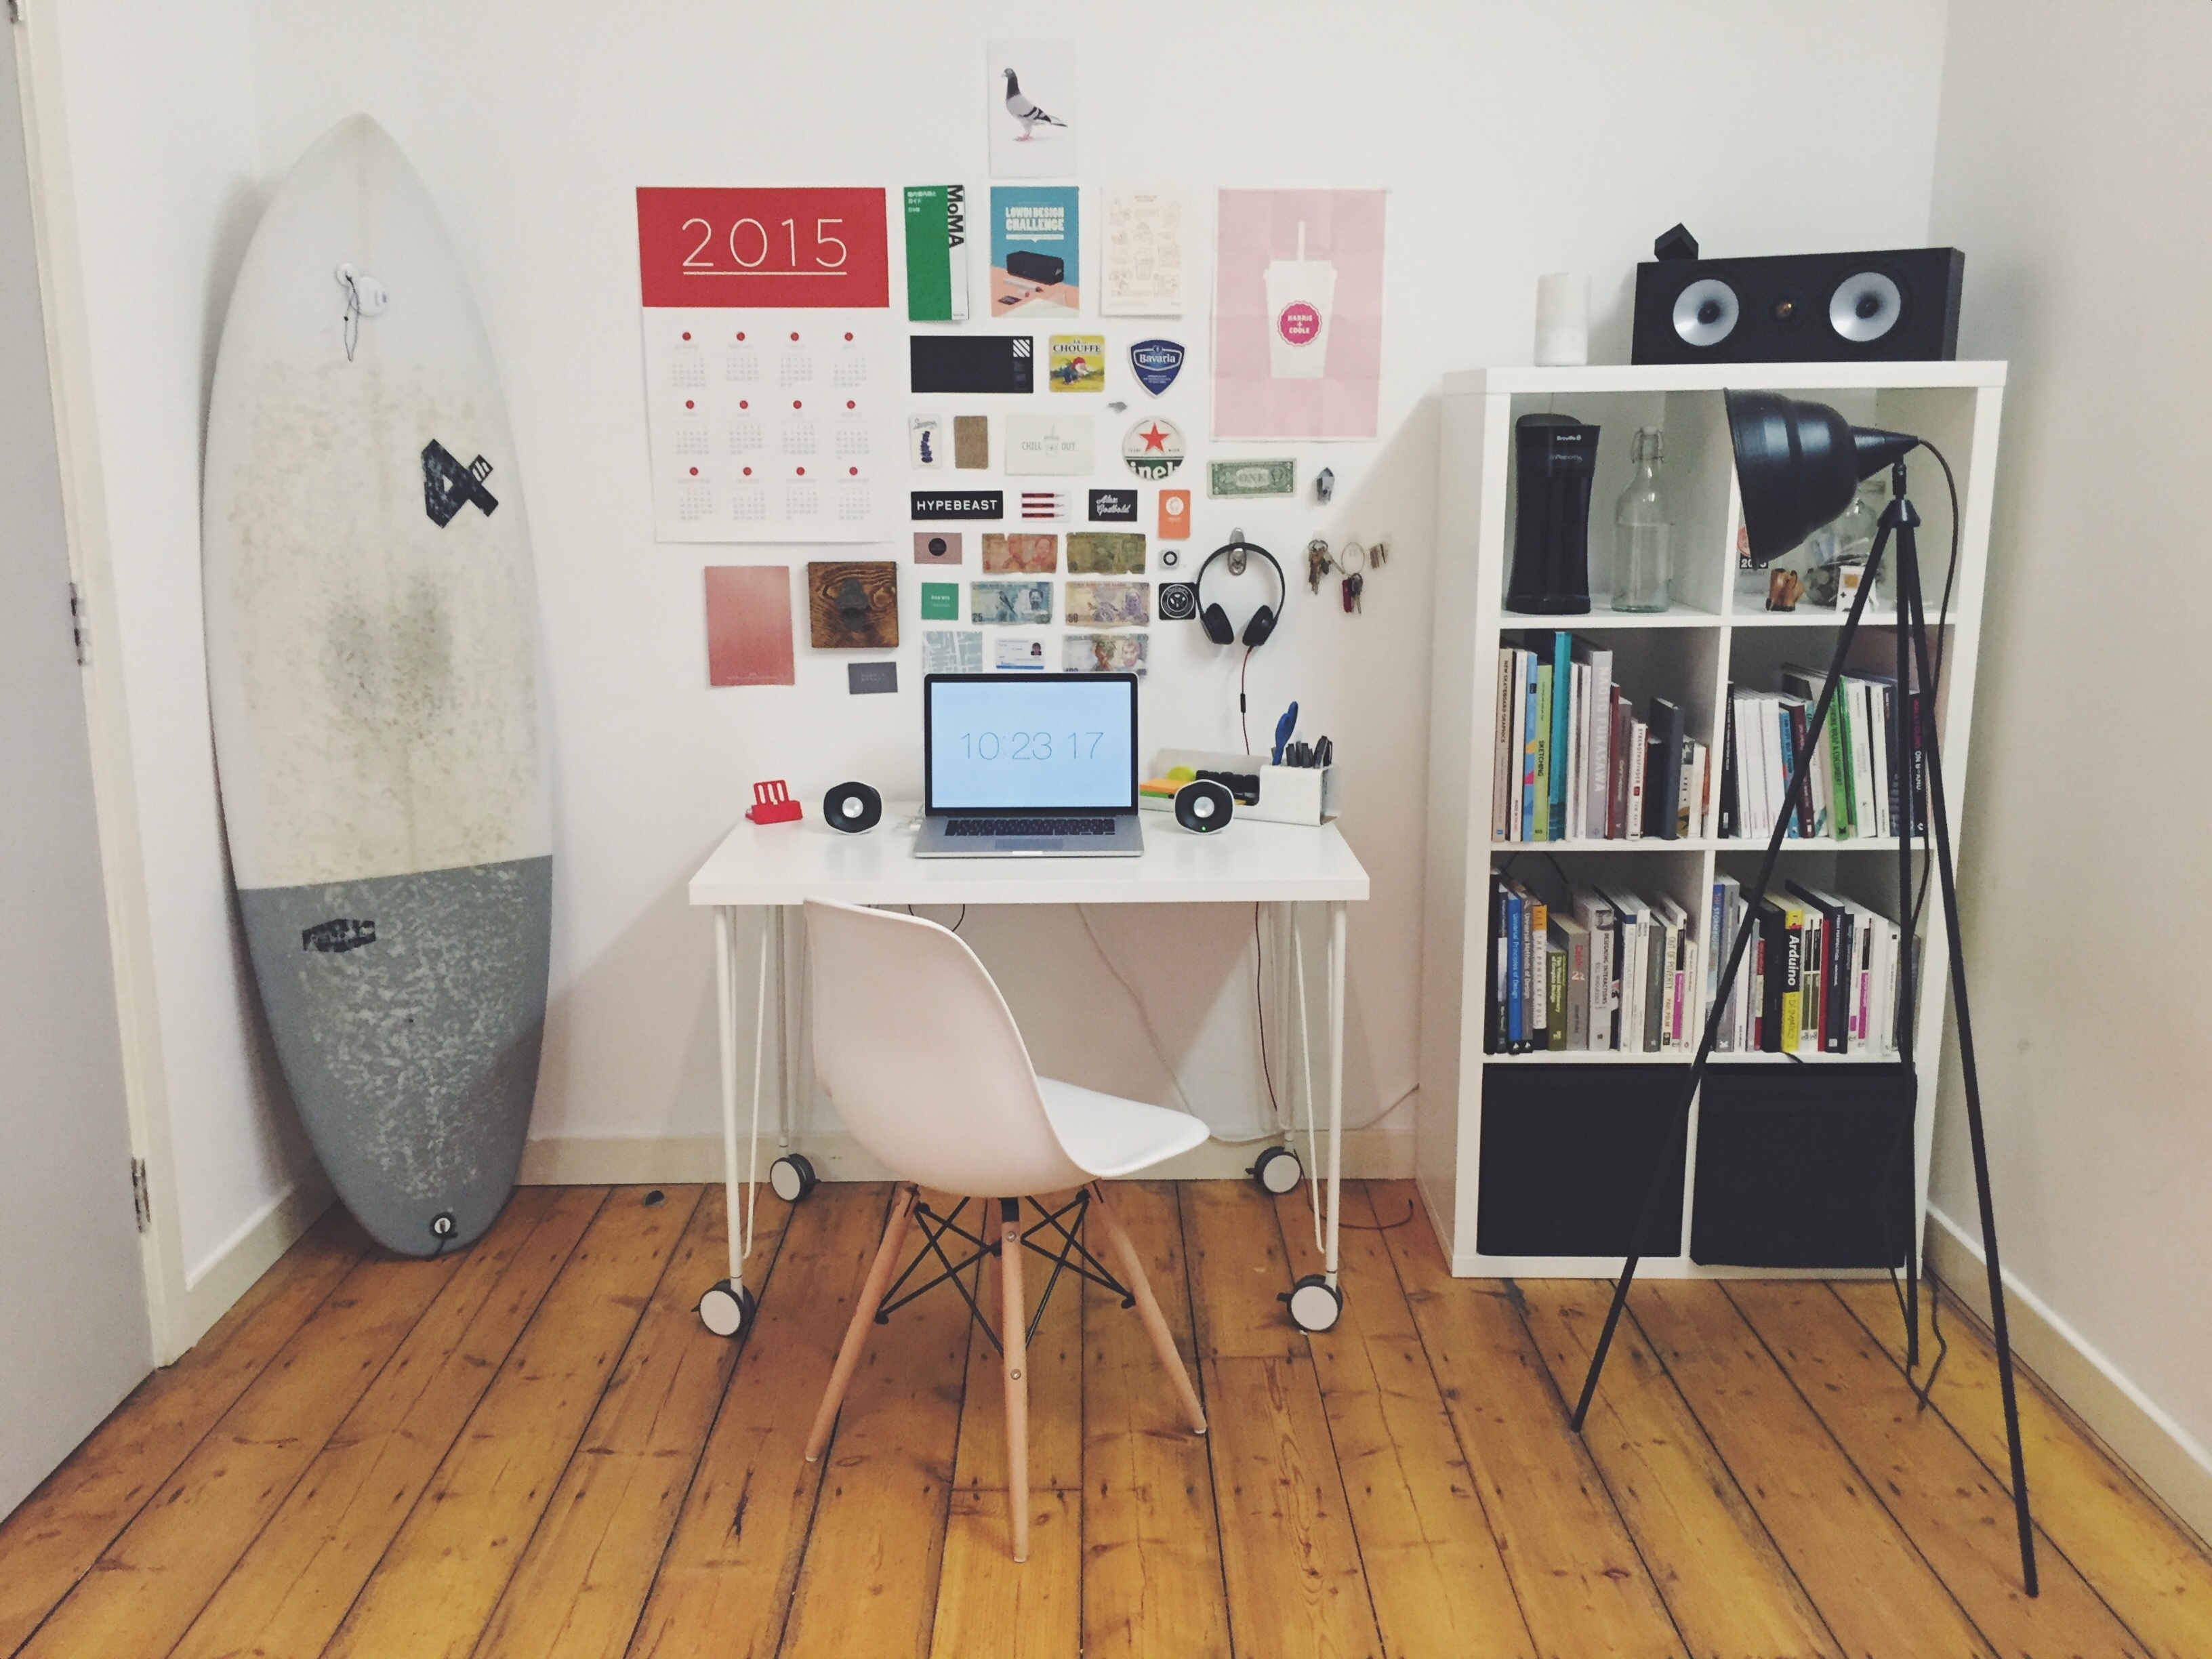
desk, floor, home, cottage, property, furniture, room, office space, interior design, design, flooring, surf board, desktop computer